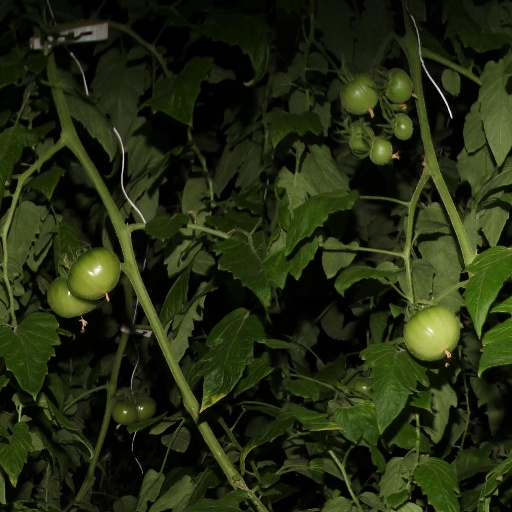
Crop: tomato